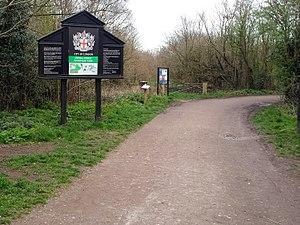
Wanstead Park est un parc municipal couvrant une superficie d'environ 57 hectares, à Wanstead, dans le Borough londonien de Redbridge. C'est également un quartier du London Borough of Redbridge, qui était dans l'Essex jusqu'en 1965. Il est administré dans le cadre de la forêt Epping par la City of London Corporation, après avoir été acheté par la Société en 1880 à Henry Wellesley, 1er Earl Cowley.